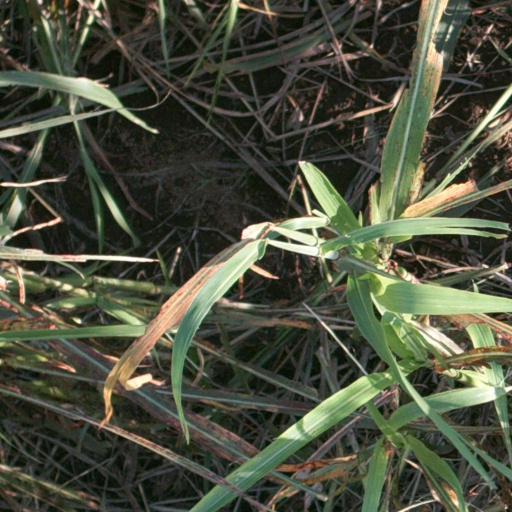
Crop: sorghum